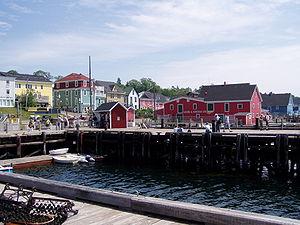
La côte de l'Atlantique est une écorégion du cadre écologique canadien faisant partie de l'écozone maritime de l'Atlantique. Elle comprend une mince bande de terre au sud de la Nouvelle-Écosse, entre la baie Sainte-Marie à l'ouest et la baie Mira sur l'île du Cap-Breton à l'est.
Lunenburg est une ville canadienne de la Nouvelle-Écosse. C'est une ville portuaire dotée d'un riche patrimoine et d'une architecture unique. La vieille ville de Lunenburg est devenue un site historique national en 1992 et un site du patrimoine mondial en 1995.